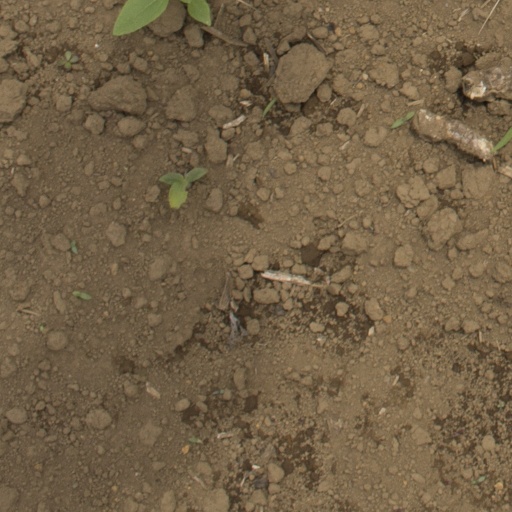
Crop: Jerusalem artichoke